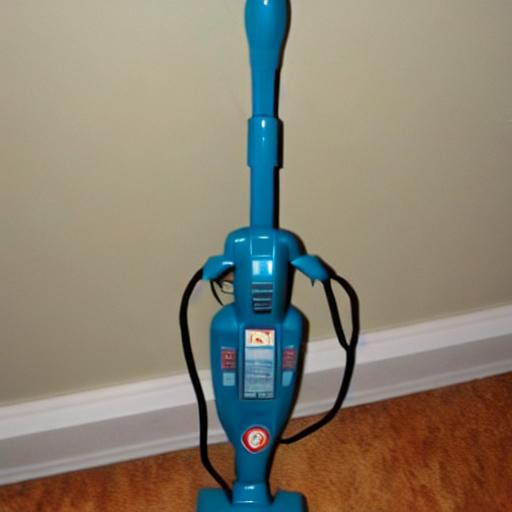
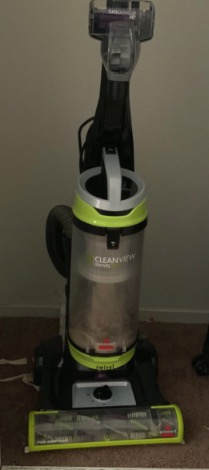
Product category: items_vacuum
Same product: no